Adenanthos

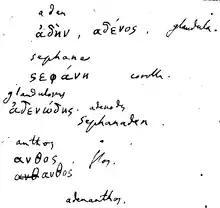
Annotation on the holotype of "A. cuneatus", showing Labillardière's derivation of the name "Adenanthos"

The genus "Adenanthos" was first described and named by Labillardière in his 1805 "Novae Hollandiae Plantarum Specimen". Though he did not give an explicit etymology for the genus name therein, the type specimen for "A. cuneatus" contains annotations that show Labillardière experimenting with various Greek word stems, listing in each case the corresponding Latin transliteration and meaning. He eventually settled on "Adenanthos", formed from the Greek stems άδὴν ("aden", "glandula", "gland") and ανθος ("anthos", "flos", "flower"). Irish botanist E. Charles Nelson states that the name refers to the prominent and copiously productive nectaries.